Roguelike

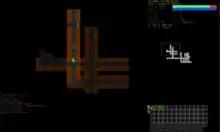
A screenshot of "Dungeon Crawl Stone Soup", incorporating user interface elements more common to other hack-and-slash games such as a mini-map and a persistent inventory window

Though new classical roguelike variants would continue to be developed within the Western market, the genre languished as more advanced personal computers capable of improved graphics capabilities and games that utilized these features became popular. However, some of these new graphical games drew influence for roguelike concepts, notably action role-playing games like Blizzard Entertainment's "Diablo" (1996). "Diablo"s creator, David Brevik, acknowledged that games like "Rogue", "NetHack", "Telengard" and other roguelikes influenced the design of "Diablo", including the nature of randomly generated dungeons and loot.